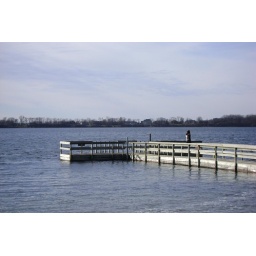
girl looking over water